List of Game of Thrones characters

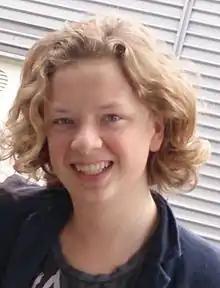
Eros Vlahos

is a representative of the Iron Bank of Braavos. He initially refuses to loan Stannis Baratheon money to help him hire mercenaries, but Davos Seaworth changes his mind. In season 5, Tycho greets Mace Tyrell, who has been sent to renegotiate the royal debt. In season 7 he arrives in King's Landing to collect the debt, expecting to be met with a default. He is impressed when Cersei, newly enriched by the captured Tyrell treasury, pays the debt in full and he agrees to Cersei's request for further funding.